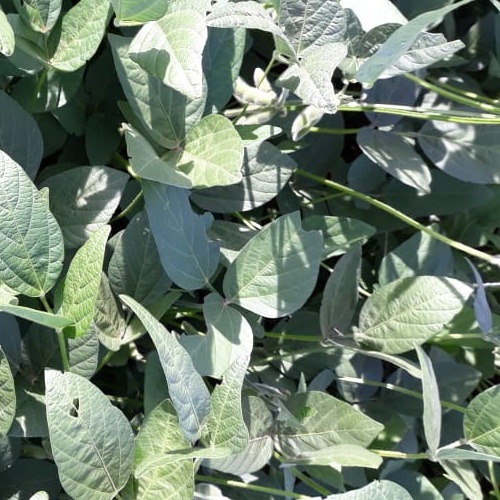
Label: Caterpillar